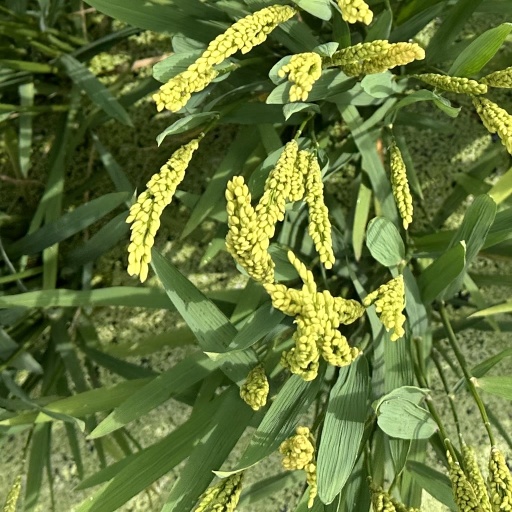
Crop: rice